Theneeswarar Temple

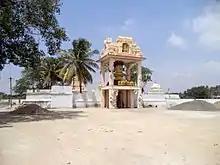
Theneeswarar Temple entry

The Theneeswarar Temple is a Hindu temple dedicated to Shiva located in Vellalore, near Coimbatore city in Coimbatore District, western part of Tamil Nadu in state of southeastern India.